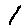
Label: 1